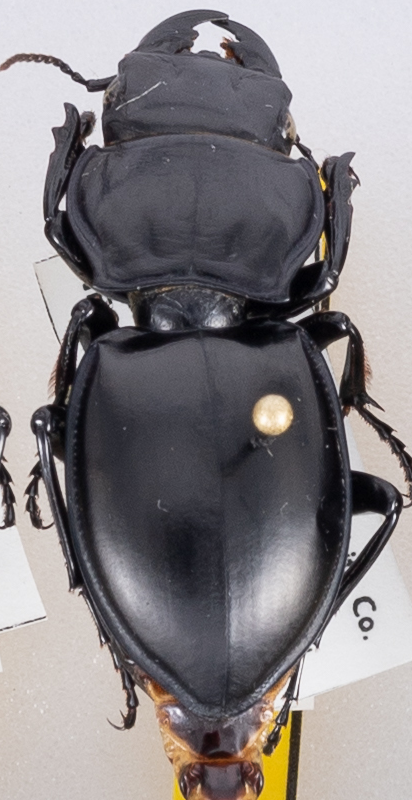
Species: Pasimachus californicus
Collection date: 2022-08-24
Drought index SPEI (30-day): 0.156
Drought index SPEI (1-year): -2.09
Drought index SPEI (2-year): -1.01